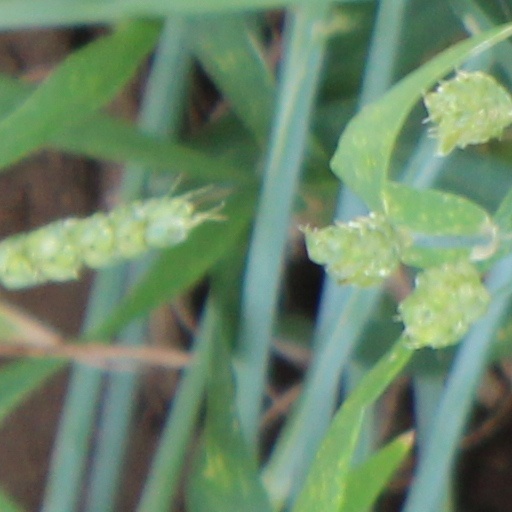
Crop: wheat